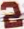
Number: 2